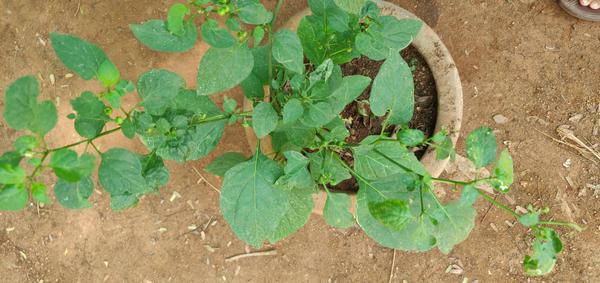
Plant: Ganike